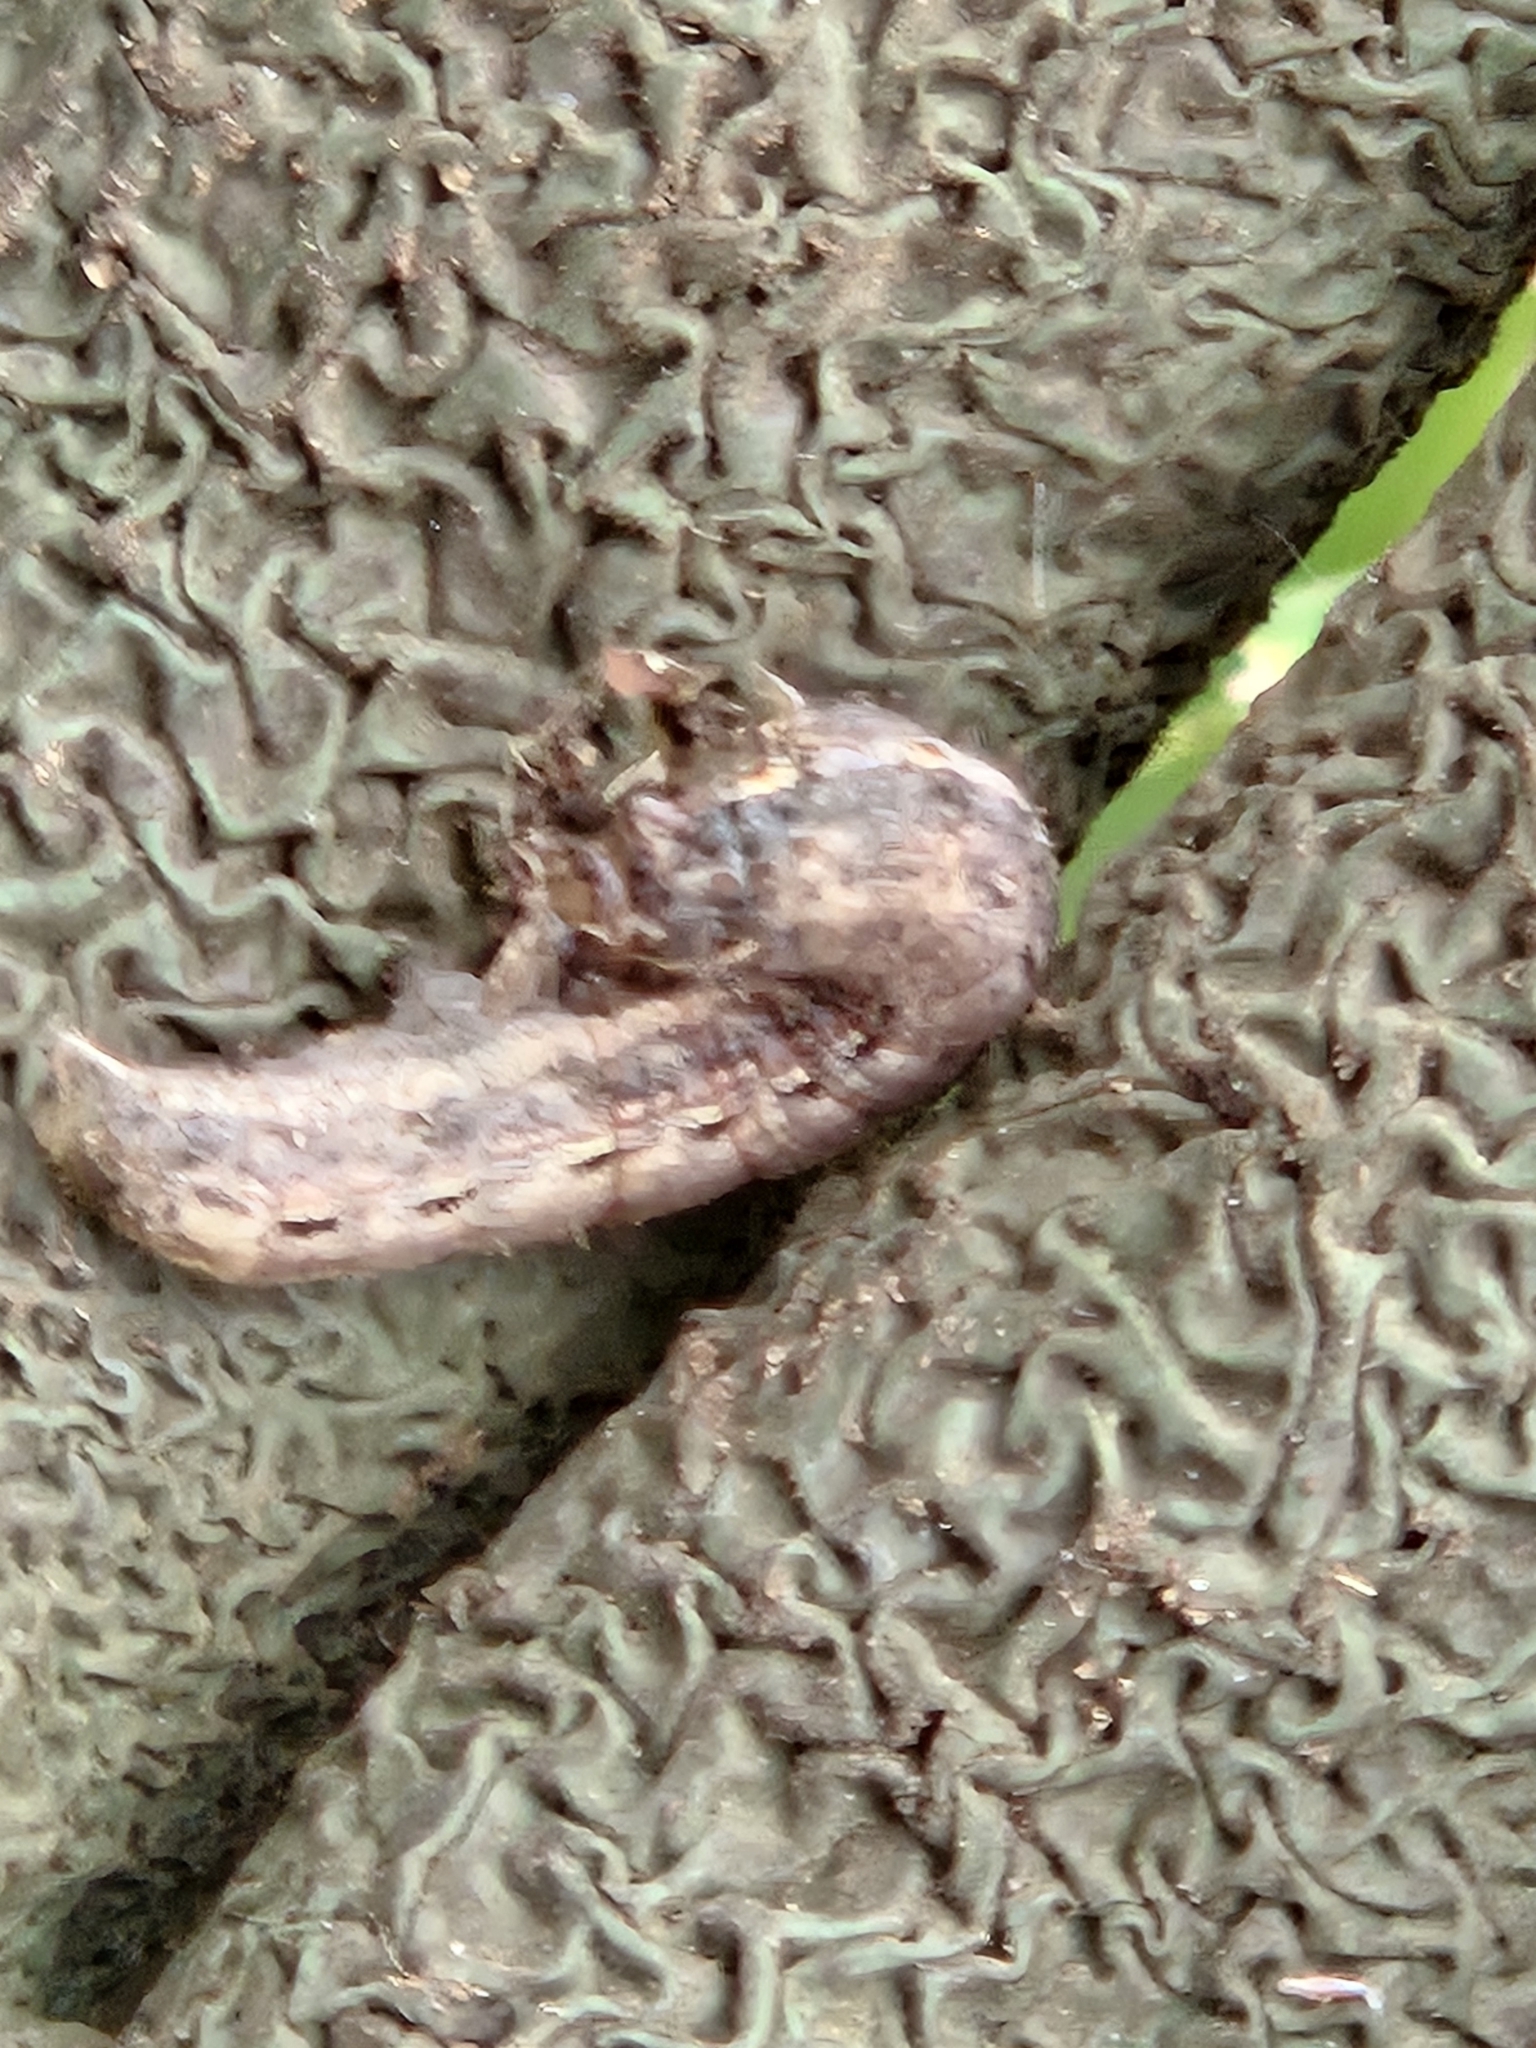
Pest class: cutworms